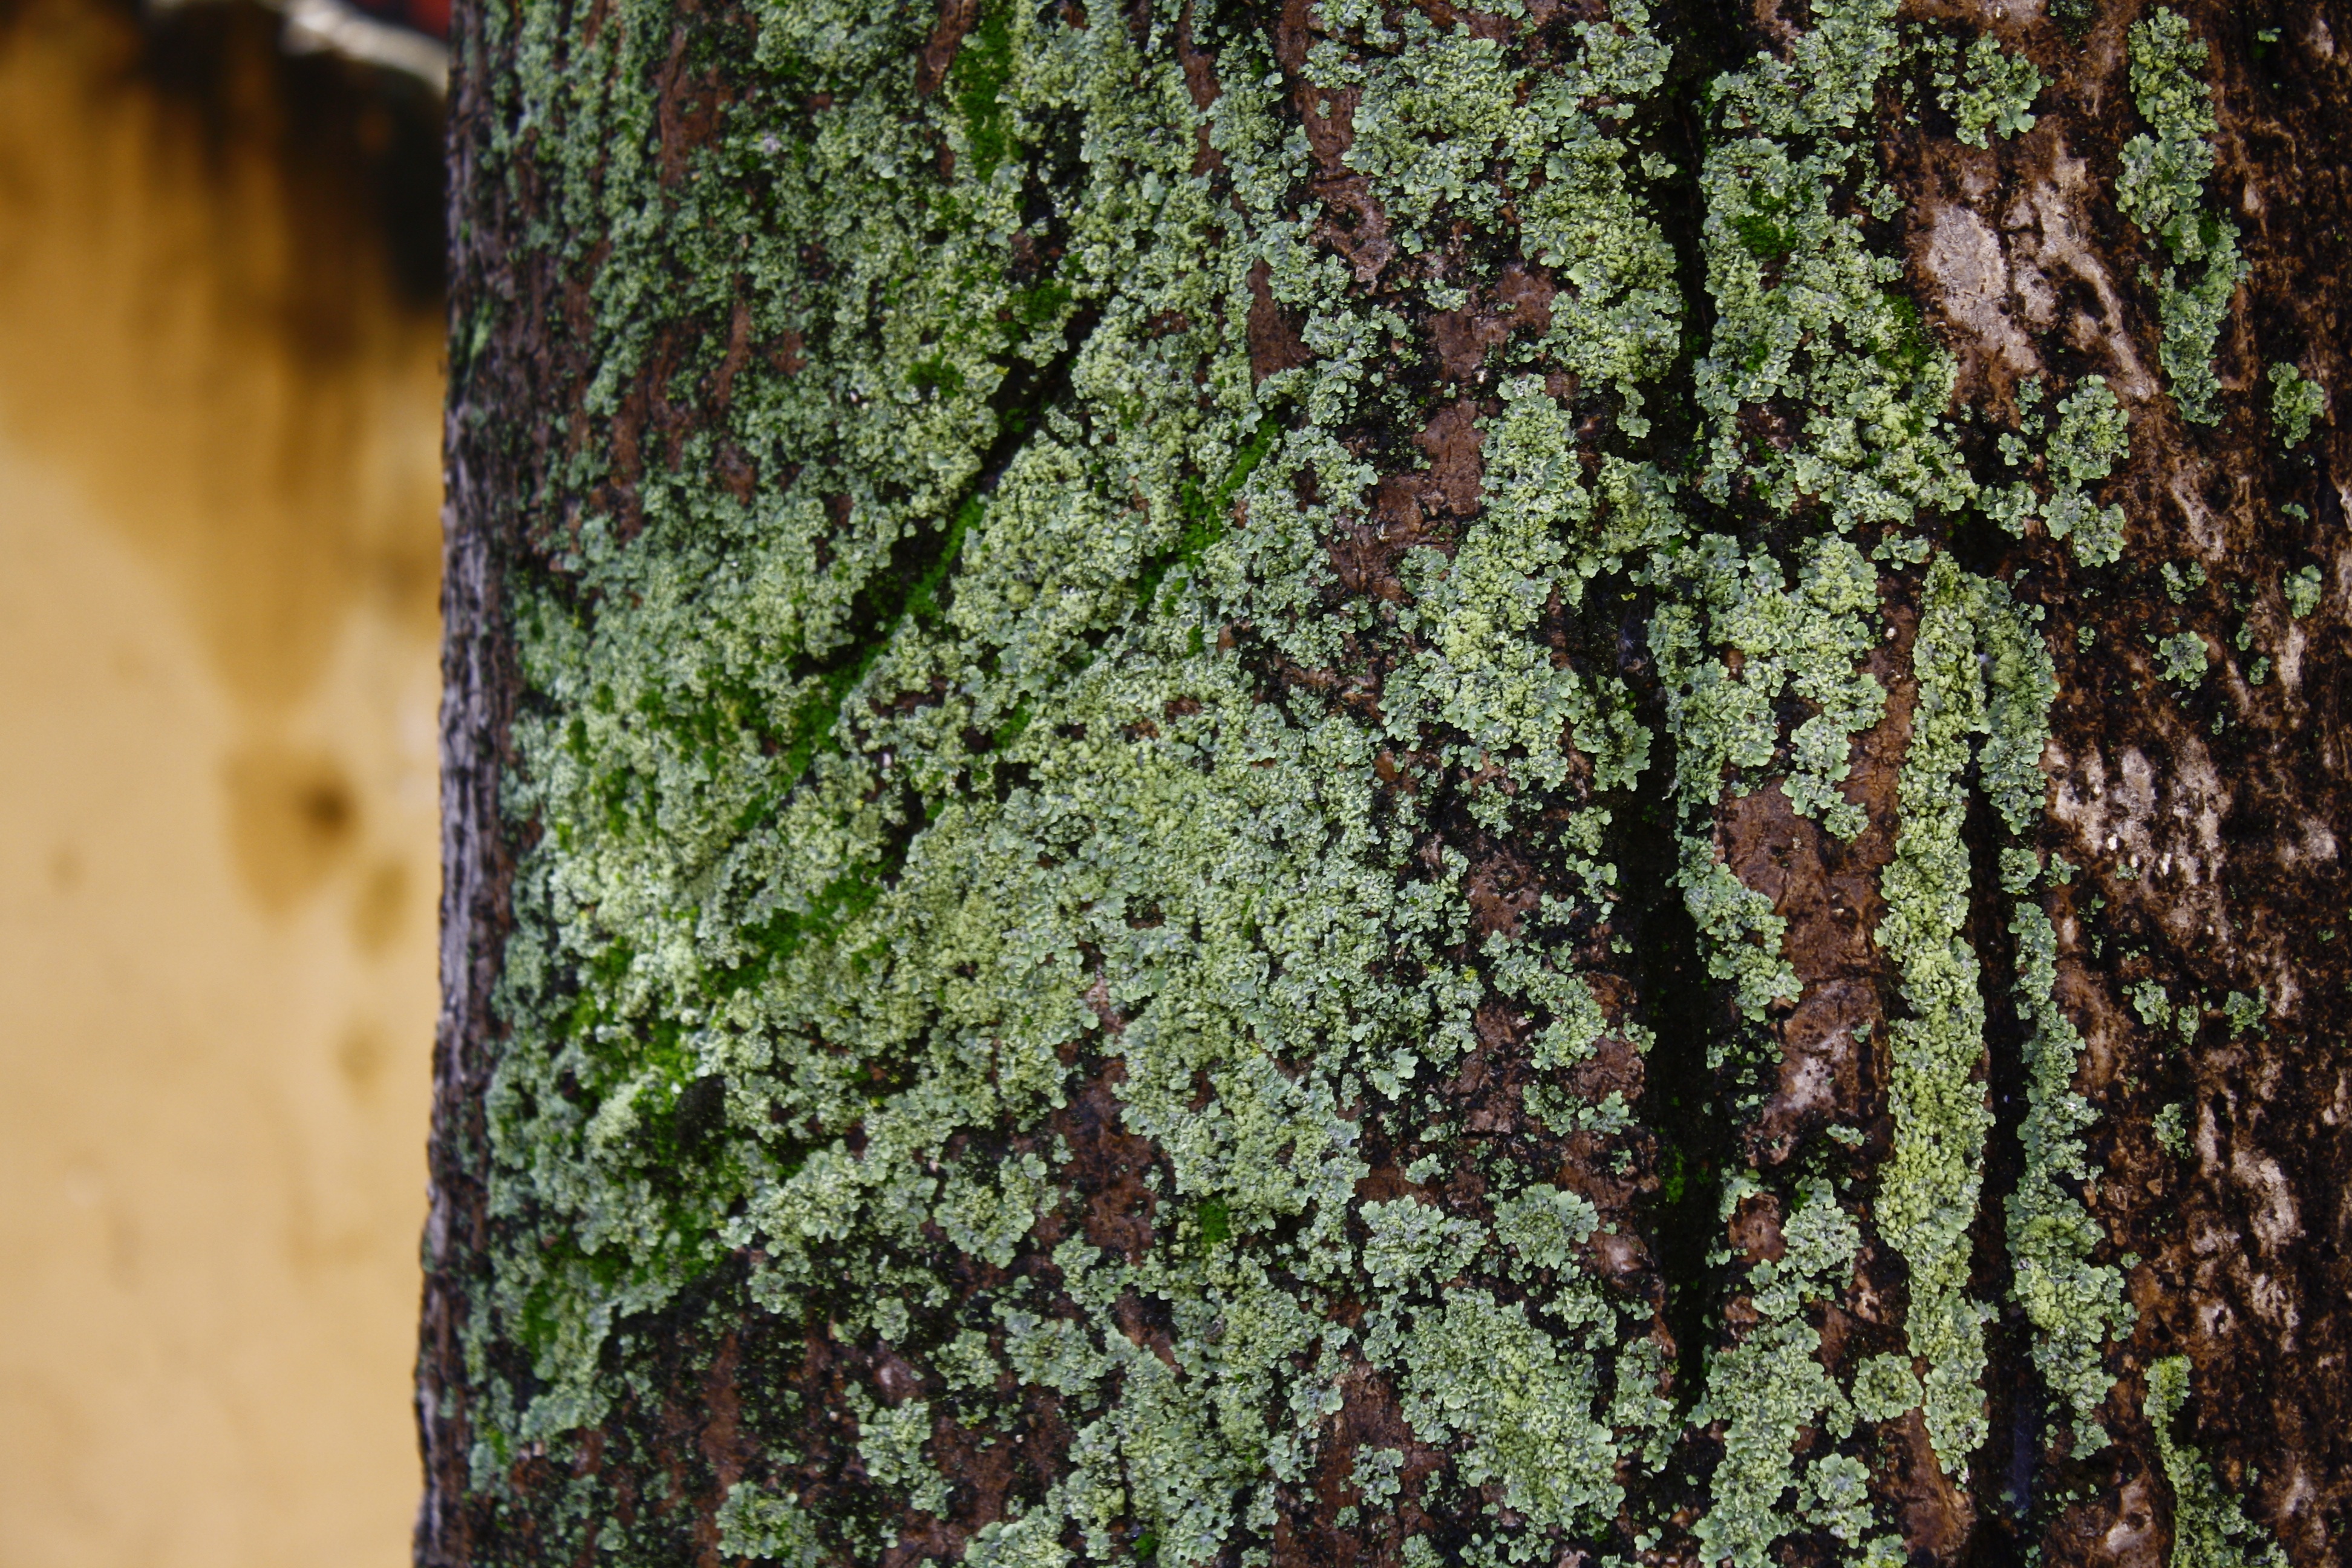
tree, forest, plant, texture, leaf, flower, trunk, moss, bark, green, produce, ivy, autumn, soil, botany, flora, shrub, lama, woodland, flowering plant, woody plant, land plant, non vascular land plant